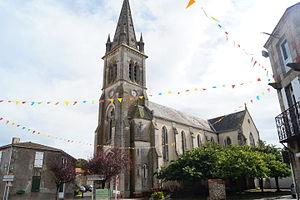
L’église Notre-Dame de Boulogne.
Boulogne est une ancienne commune française située dans le département de la Vendée en région Pays-de-la-Loire.
La liste des églises de la Vendée recense de la manière la plus complète possible les églises, cathédrale et basiliques situées dans le département français de la Vendée.